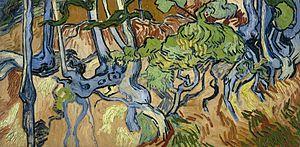
Le double carré est un format de châssis entoilé pour peinture. La taille est inhabituelle, une dimension étant exactement deux fois plus grande que l'autre.